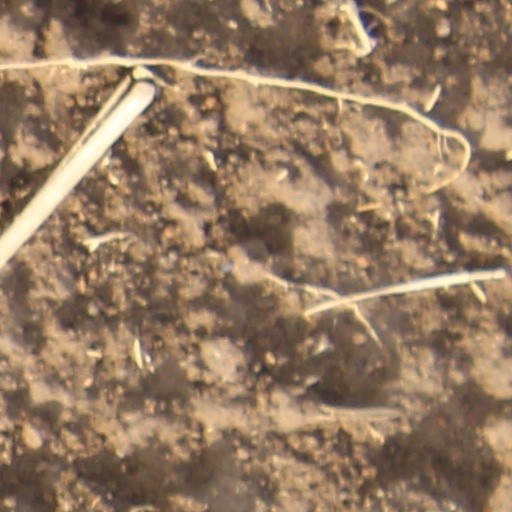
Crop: wheat